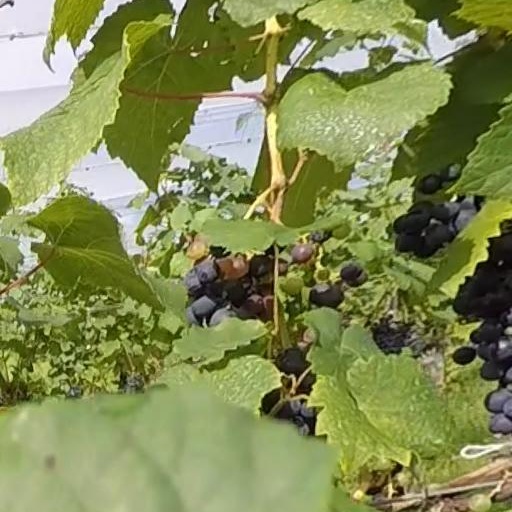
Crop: grape